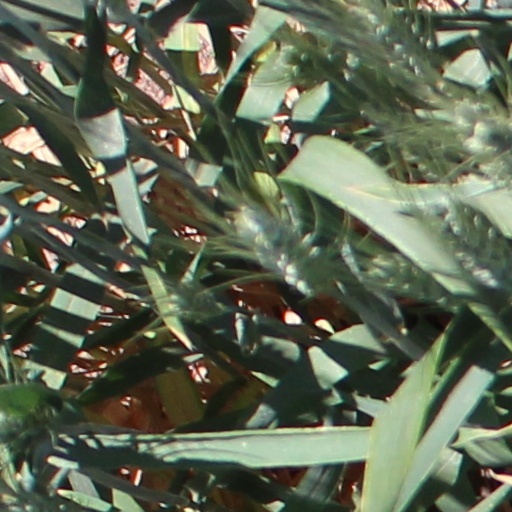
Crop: wheat